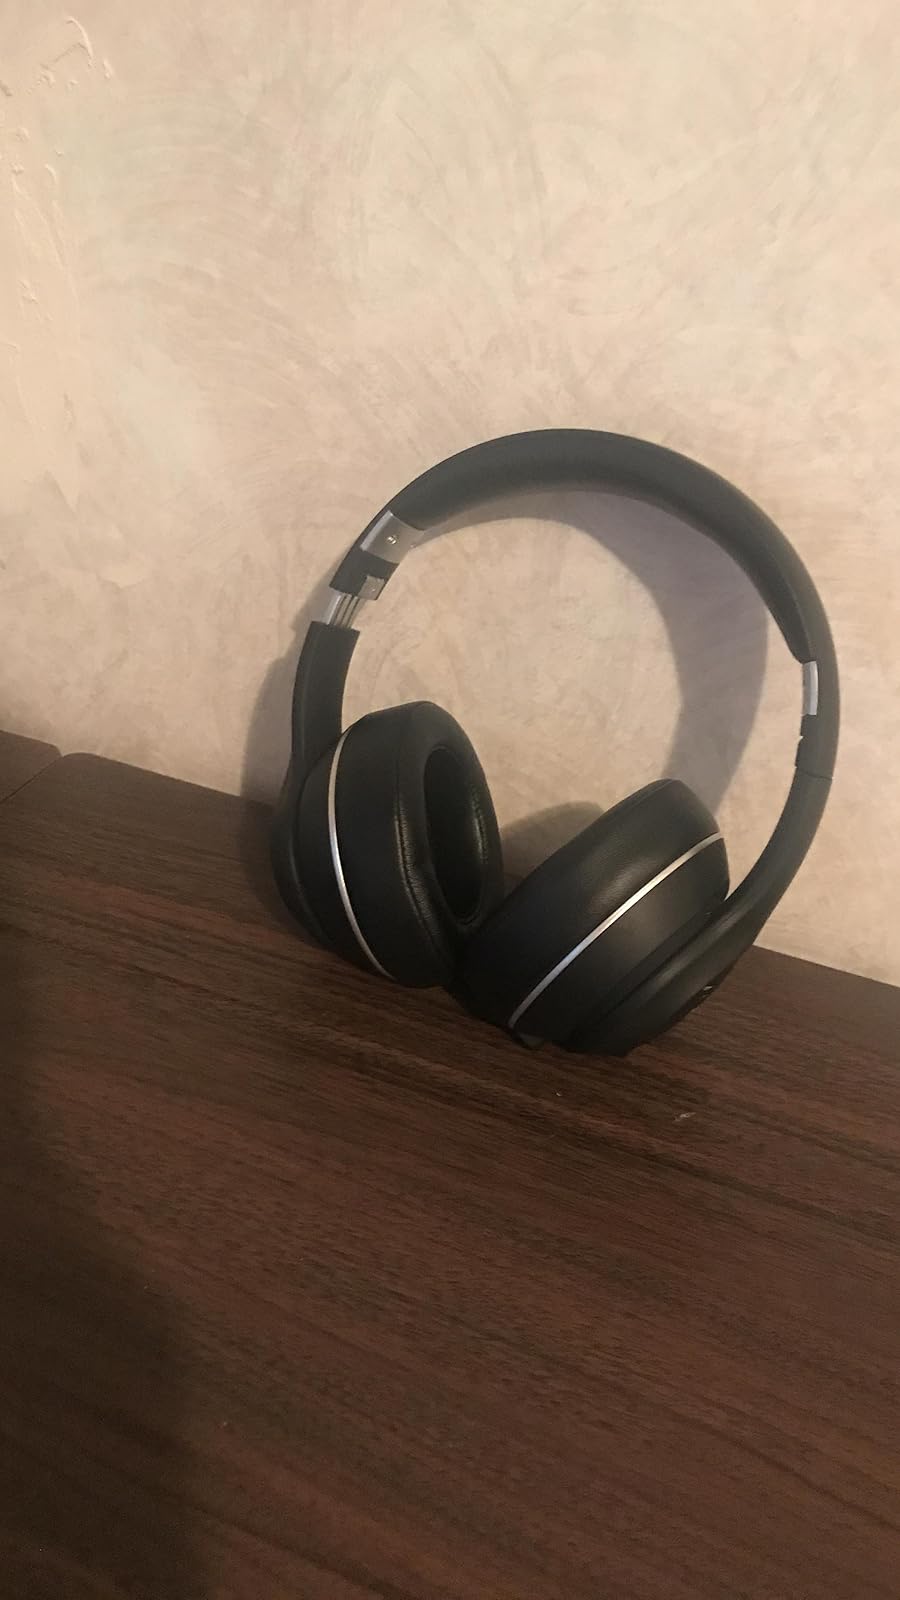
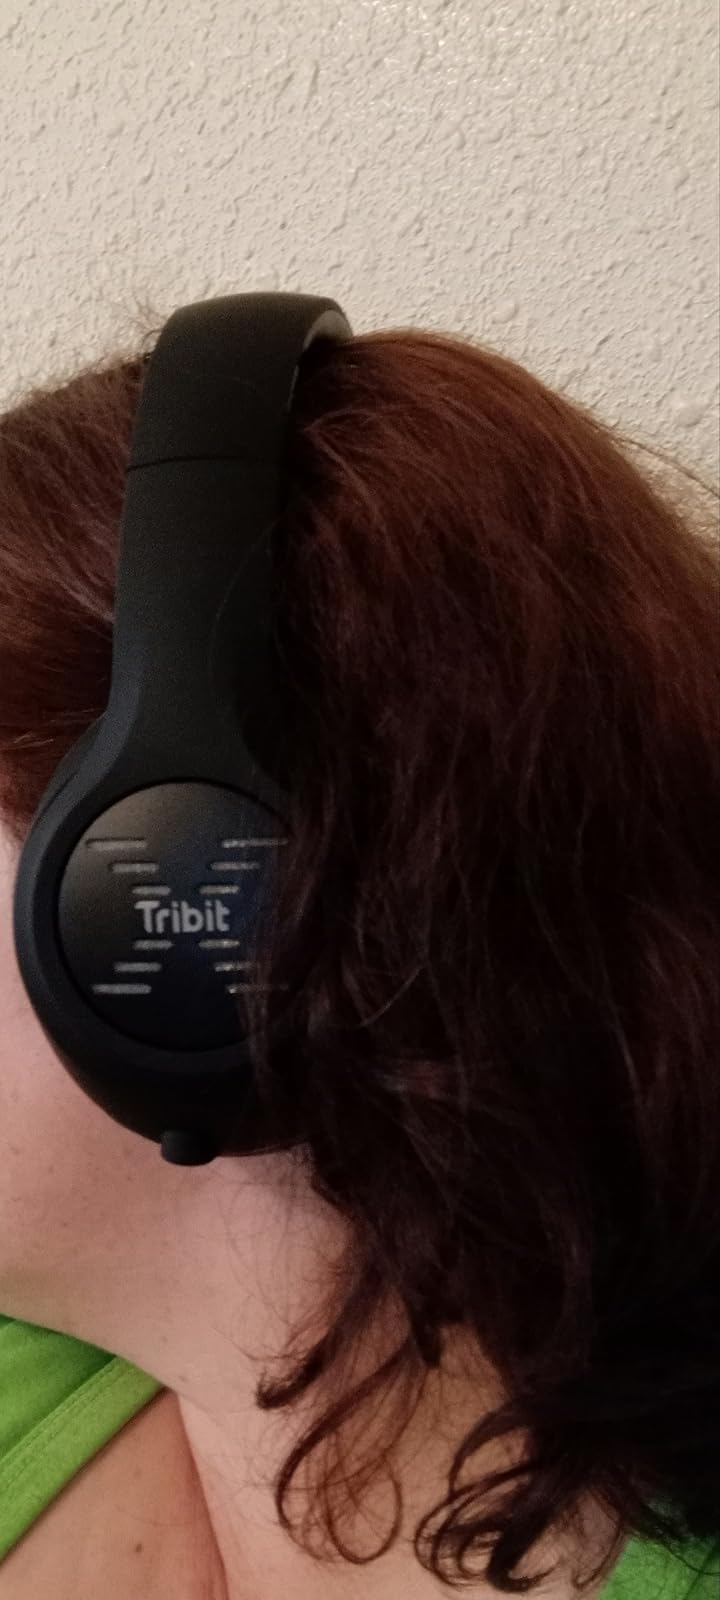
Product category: headphones
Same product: yes